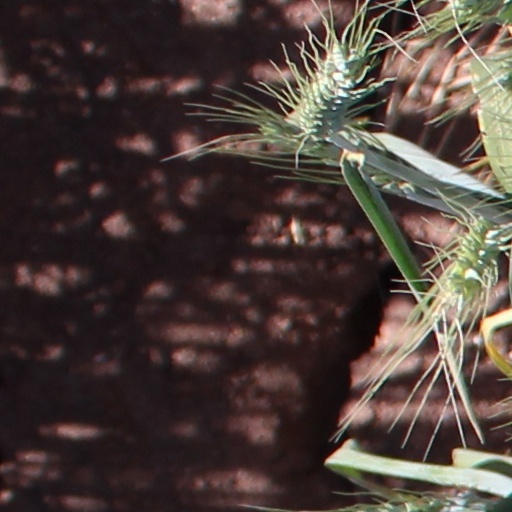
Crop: wheat